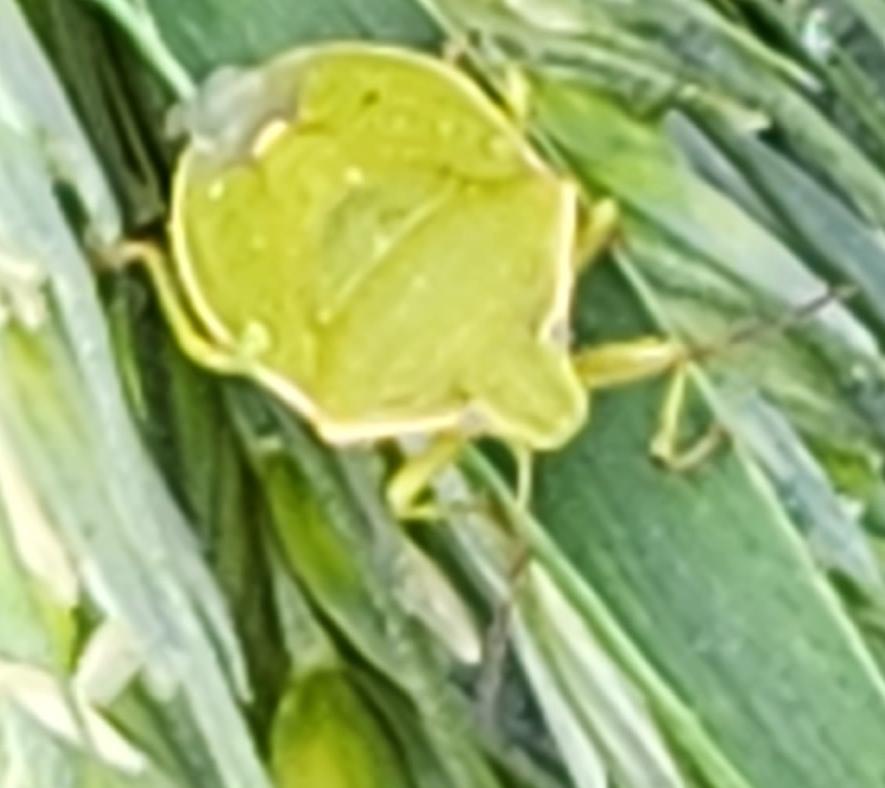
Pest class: stink_bug